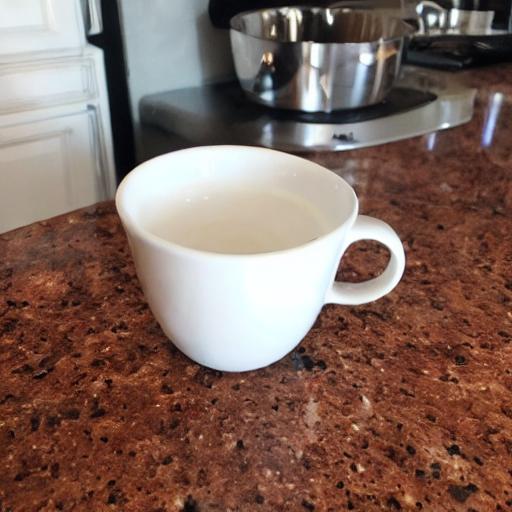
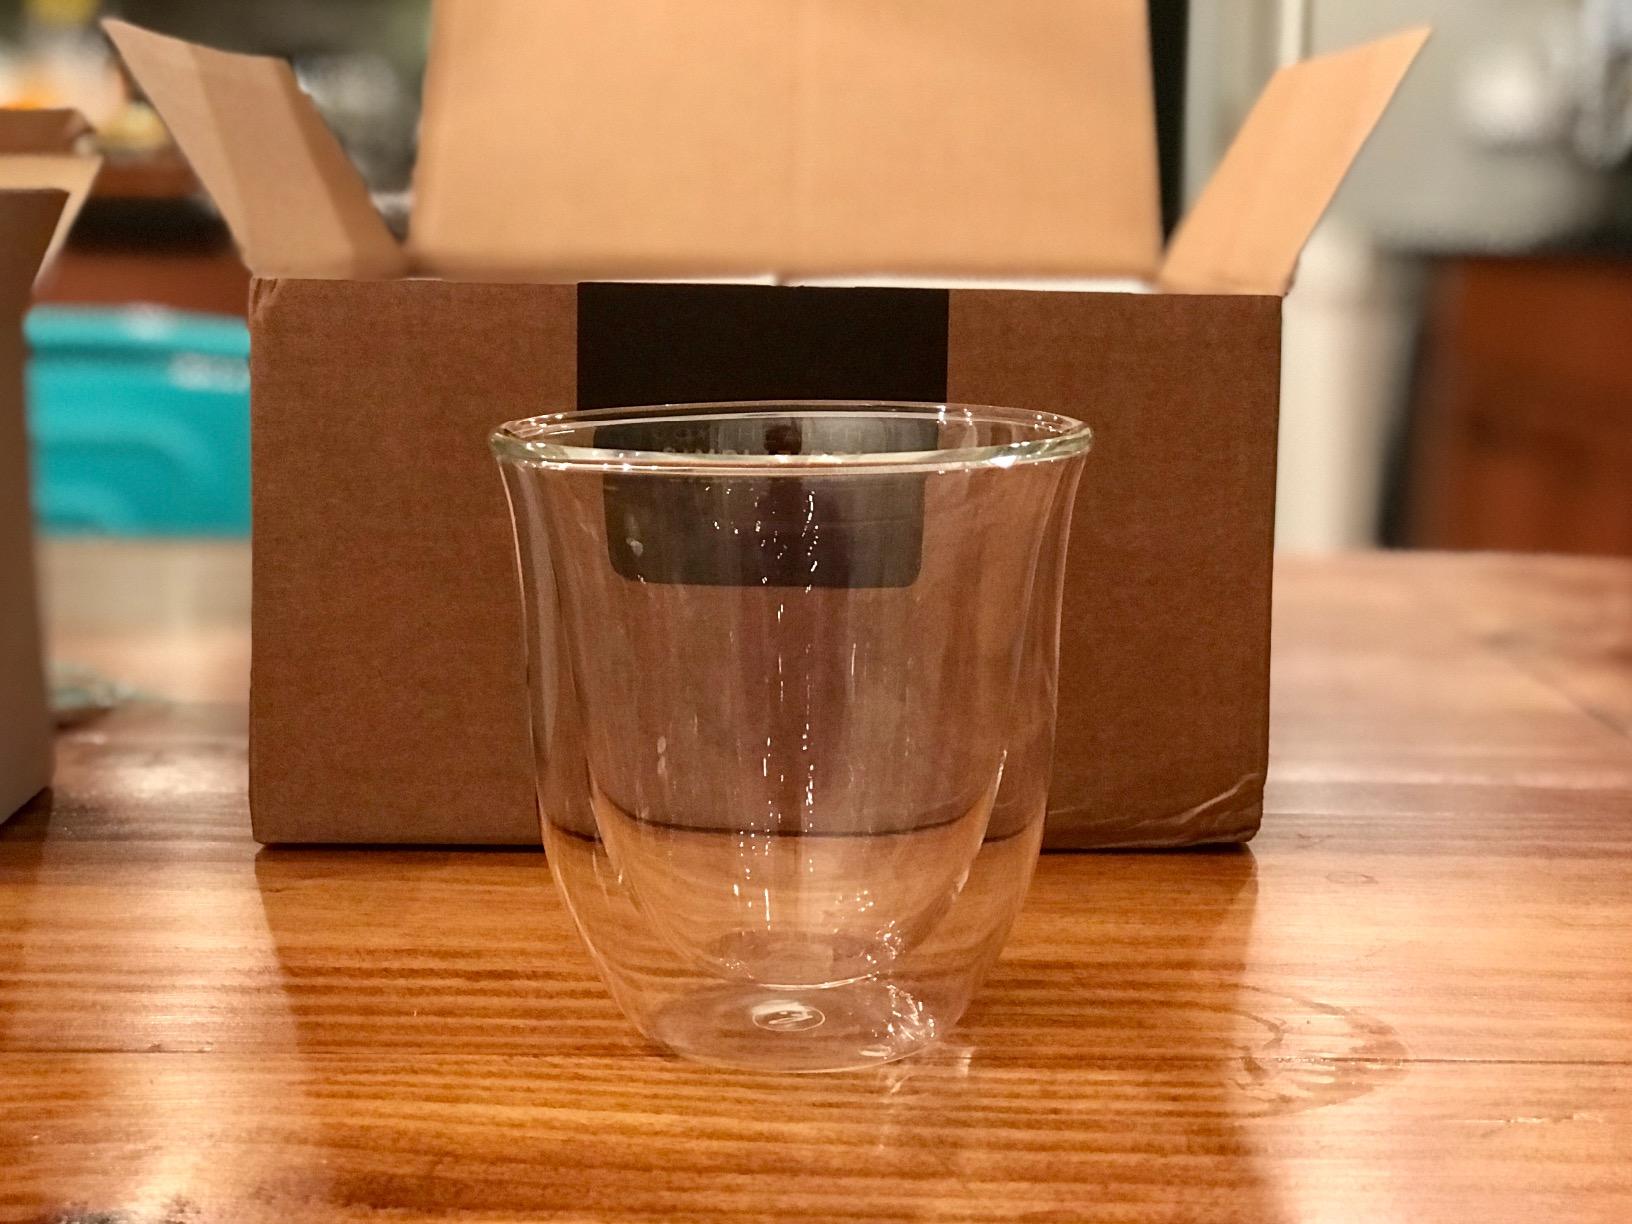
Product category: items_mug
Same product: no